Serbian Chetnik Organization

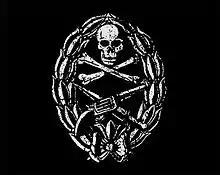

The Serbian Revolutionary Organization or Serbian Chetnik Organization (Српска четничка организација / Srpska četnička organizacija) was a paramilitary revolutionary organization with the aim of liberation of Old Serbia (Kosovo and Macedonia) from the Ottoman Empire (in the vilayets of Kosovo, Manastir and Salonika). Its Central Committee (Централни одбор / Centralni odbor) was established in 1902, while the Serbian Committee (Српски комитет / Srpski komitet) was established in September 1903 in Belgrade, by the combined Central Boards of Belgrade, Vranje, Skopje and Bitola. Its armed wing was activated in 1904. Among the architects were members of the Saint Sava society, Army Staff and Ministry of Foreign Affairs. It operated during the Struggle for Macedonia (Борба за Македонију / Borba za Makedoniju), a series of social, political, cultural, and military conflicts in the region of Macedonia; its operations are known as (Српска акција у Македонији / Srpska akcija u Makedoniji).